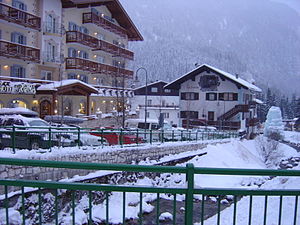
Canazei / Sport
Canazei er en kommune, by og et vintersportssted i provinsen Trentino i det nordlige Italien. Canazei er lokaliseret i den øvre del af Val di Fassa, omkring 110 km nordøst for Trento. Navnet stammer fra det latinske ord cannicetus.